Minor League Cricket

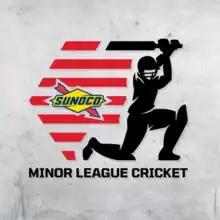
Official logo of Minor League Cricket (MiLC)

Minor League Cricket (MiLC) is a professional Twenty20 cricket league in the United States that serves as the developmental league for Major League Cricket (MLC). The league comprises 26 teams, divided between the Atlantic Conference and the Pacific Conference. Beginning play in 2021, the Silicon Valley Strikers won the inaugural tournament. Due to financial issues and general public disinterest, the 2024 season was shortened to eight matches per side, taking place in the fall, and was won by the Chicago Kingsmen. The league’s title sponsor is YASH Technologies, having previously been Sunoco and Toyota.